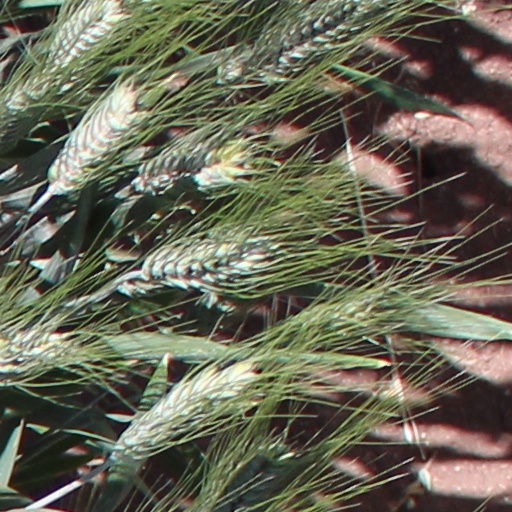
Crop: wheat